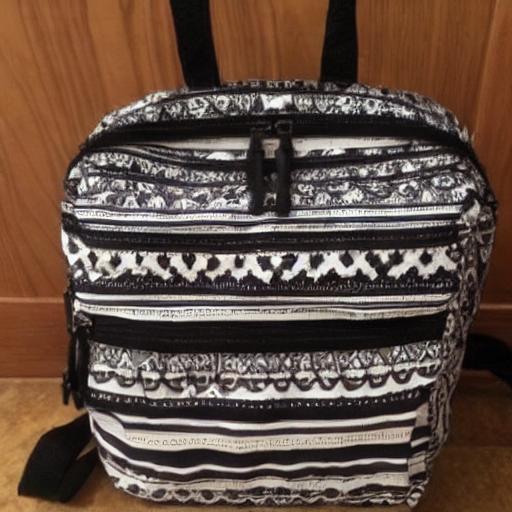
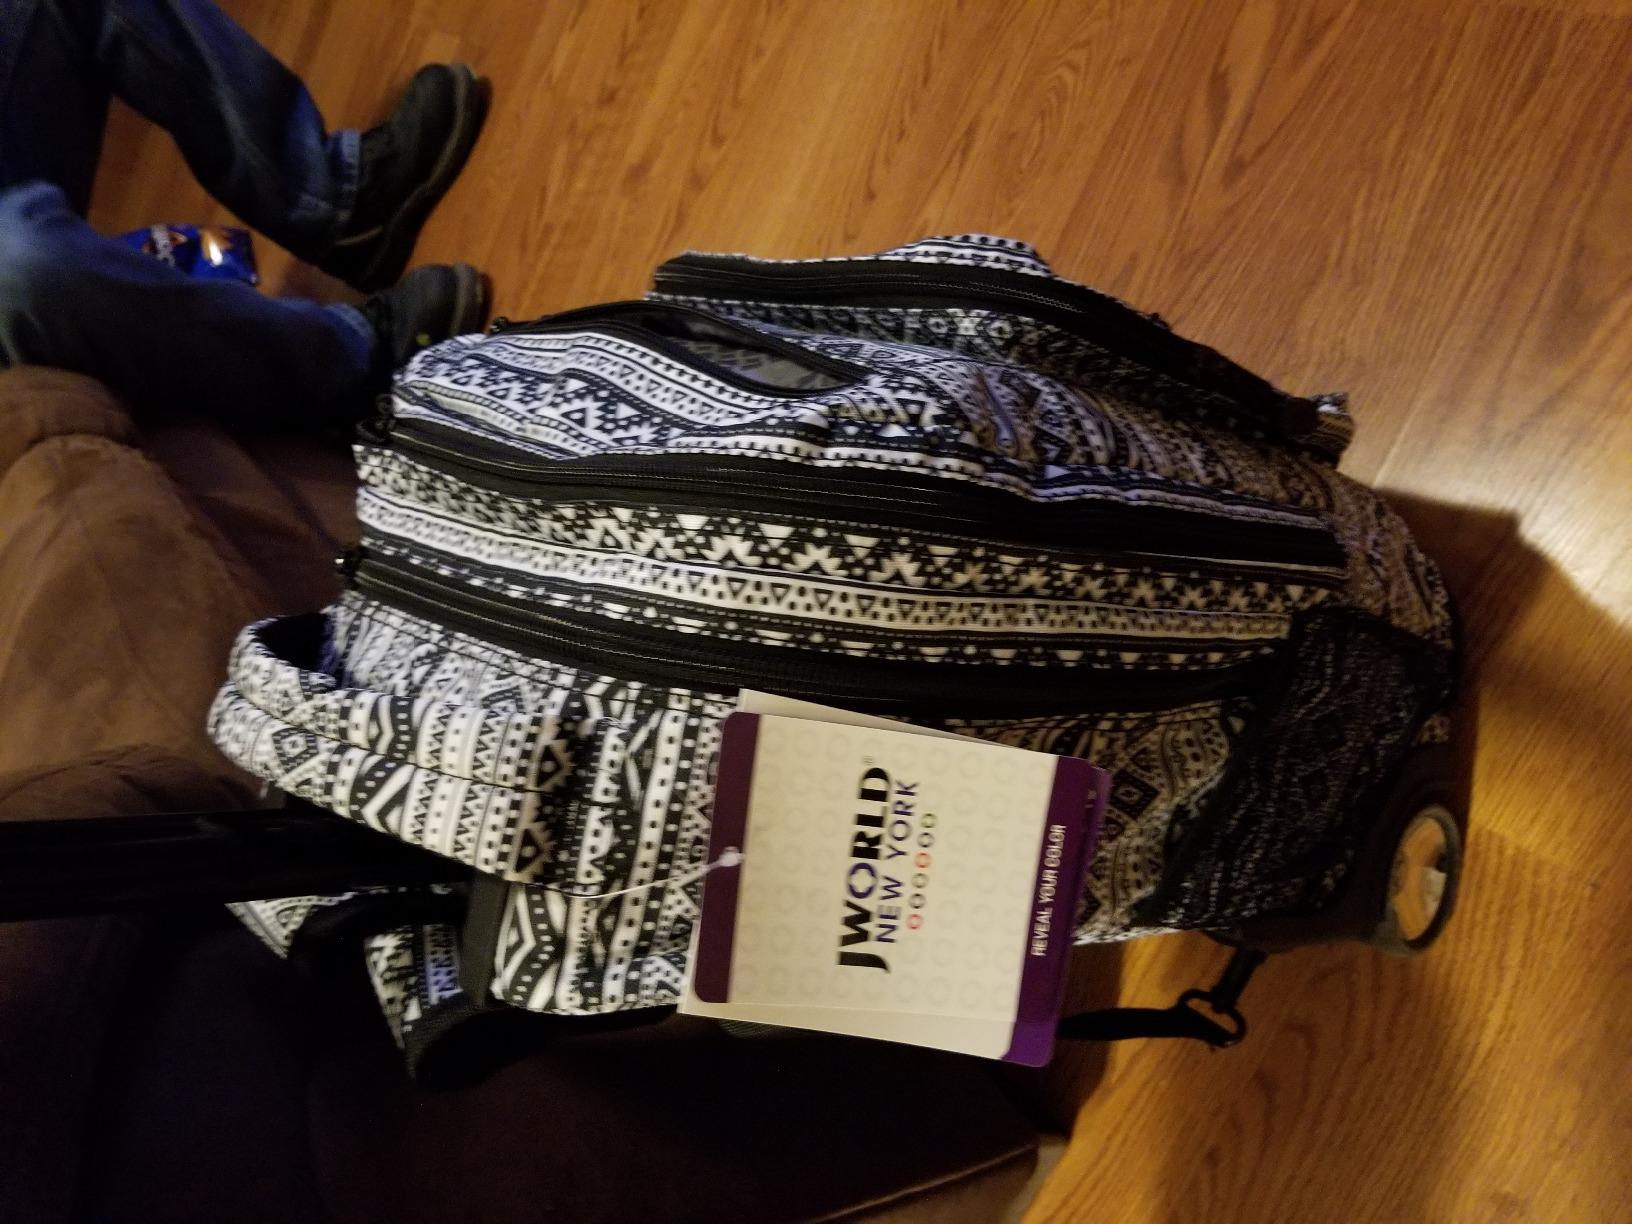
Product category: bag
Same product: no